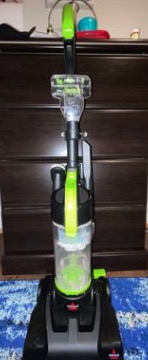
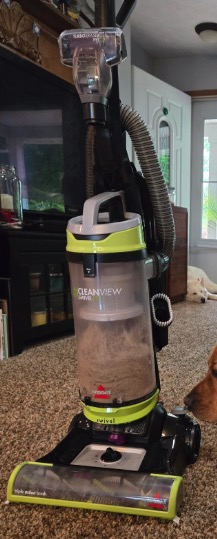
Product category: items_vacuum
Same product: no